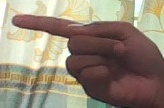
ASL sign: G